William Henry Baumer Jr.

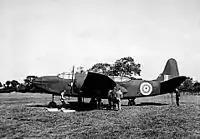
Dummy aircraft used in Operation Fortitude

William H. Baumer Jr. was born in Omaha, Nebraska, to William Henry Baumer Sr., who was an insurance salesman, and Winifred Madeline Mitchell. He attended Creighton Military High School before going to the United States Military Academy at West Point, where he was a member of "C" Company. His roommate and fellow "C" Company cadet was Richard Mattern Montgomery, who later became a lieutenant general in the U.S. Air Force and chief of staff of the Strategic Air Command. At West Point, Baumer was recognized for his writing ability, and he worked with the Academy's director of public relations covering athletics for newspapers nationwide. He also gained experience in radio broadcasting, working army football games alongside legendary sports commentators such as Floyd Gibbons, Ted Husing, and Bill Stern.